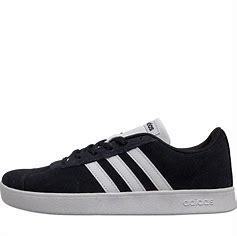
Brand: Adidas
Model: VL Court 2